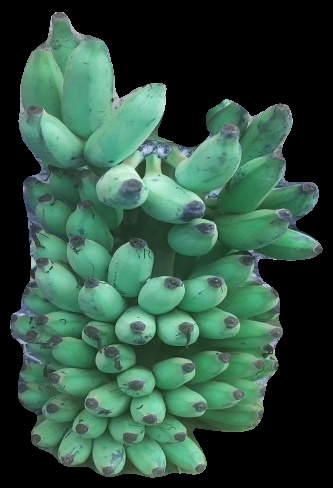
Variety: elakki-bale
Grade: grade2